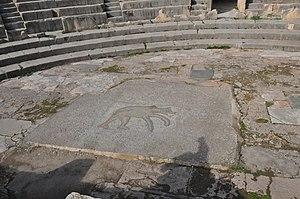
Théâtre de Bulla Regia This is a photo of the protected monument identified by the ID 32-8 in Tunisia.